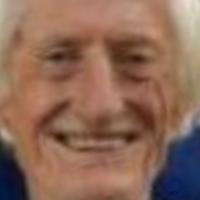
Age group: age 66-80